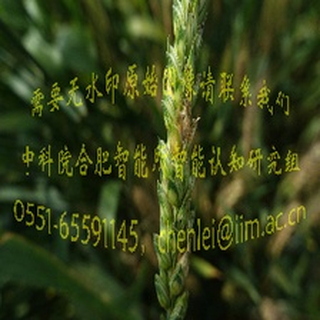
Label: wheat_fusarium_head_blight